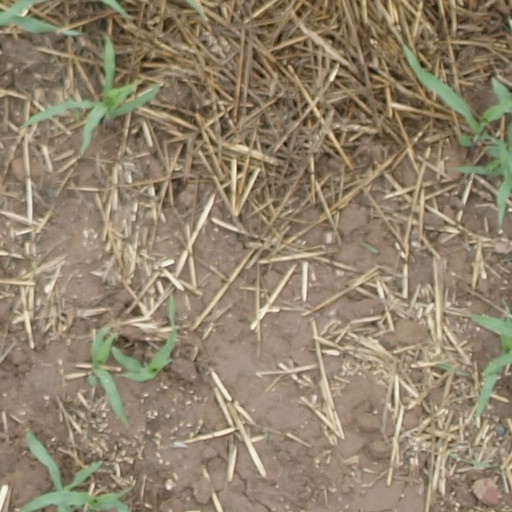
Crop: maize; corn